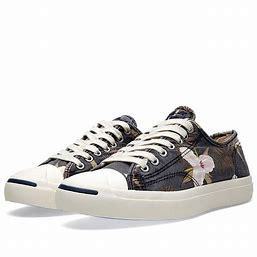
Brand: Converse
Model: Jack Purcell